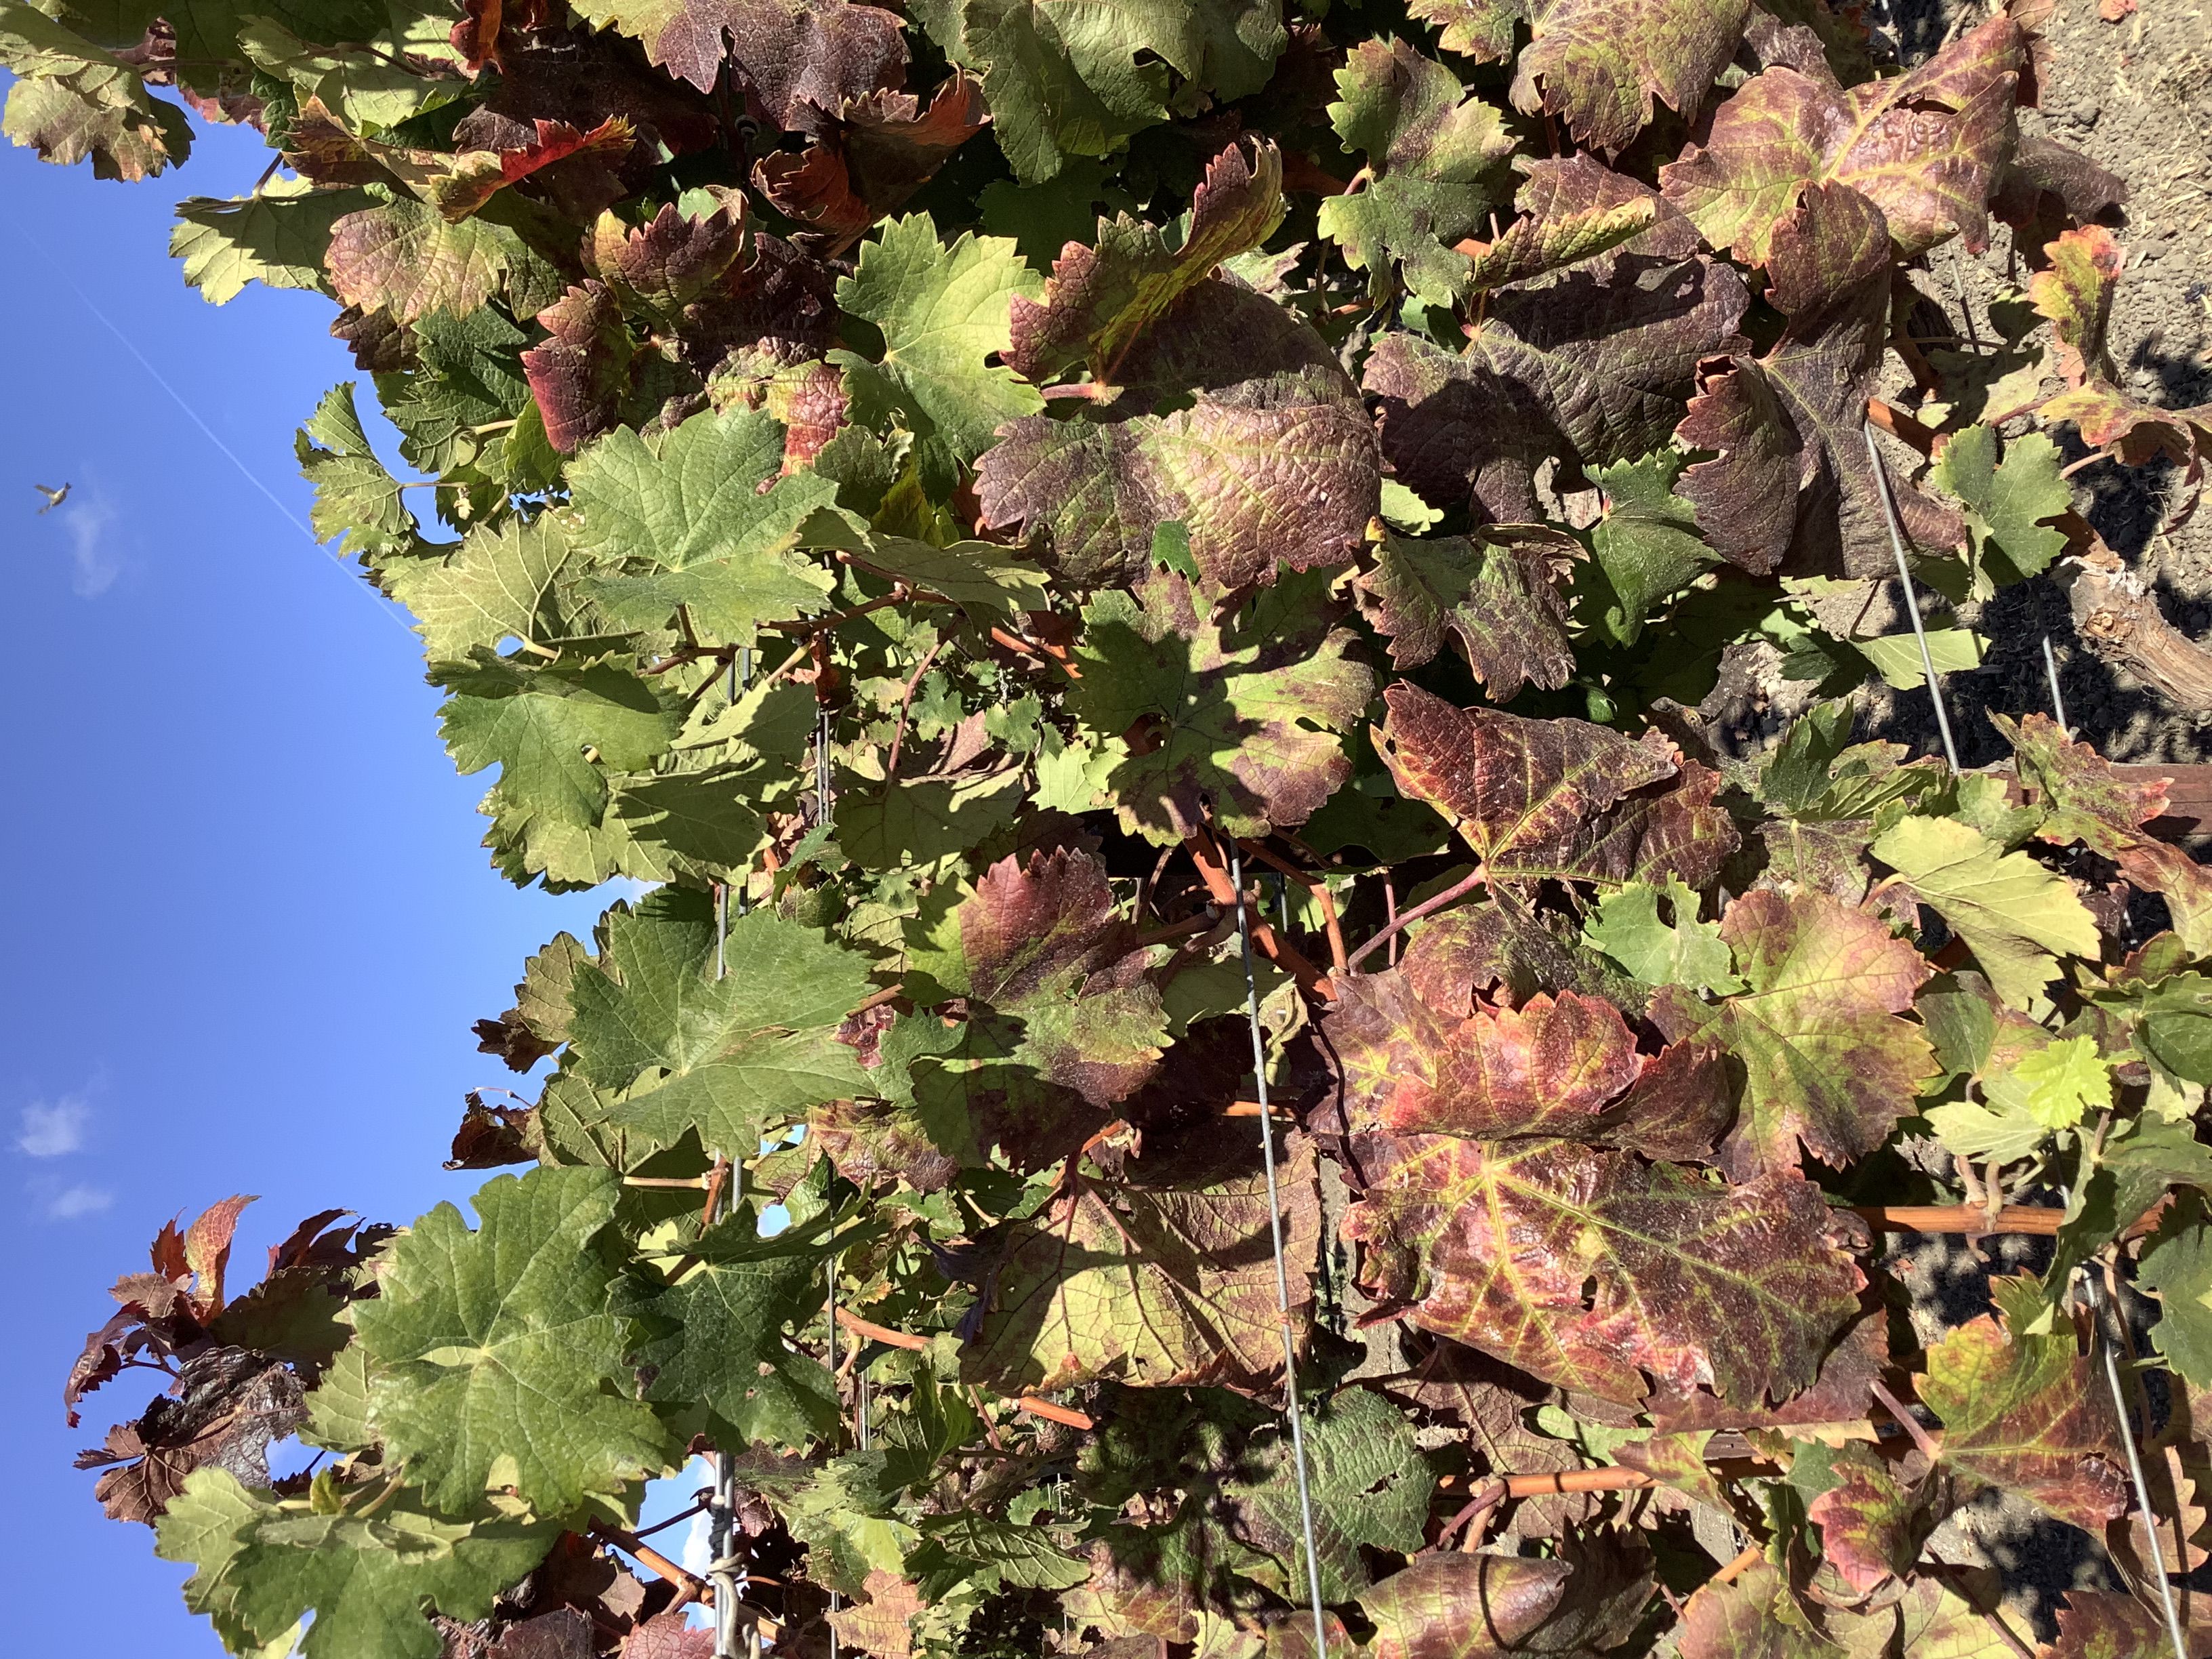
Label: Red Blotch